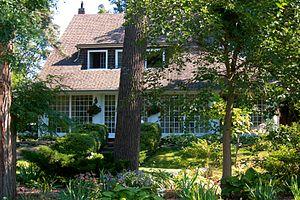
Cet article recense les lieux patrimoniaux de Mississauga inscrits au répertoire des lieux patrimoniaux du Canada, qu'ils soient de niveau provincial, fédéral ou municipal.